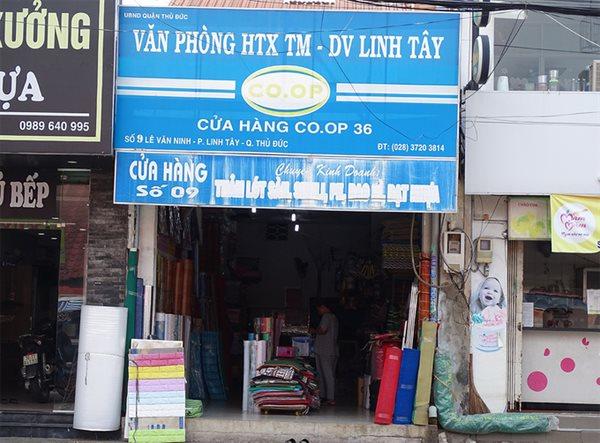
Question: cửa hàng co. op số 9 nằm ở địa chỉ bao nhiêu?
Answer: số 9 lê văn ninh, phường linh tây, quận thủ đức